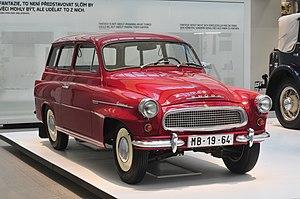
La Škoda 440 est une berline moyenne lancée en 1955 par le constructeur automobile tchécoslovaque Škoda Auto. Déclinée en deux carrosseries, la 440 a été produite jusqu’en 1959.